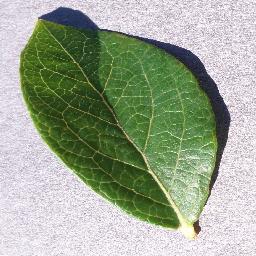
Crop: blueberry
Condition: healthy